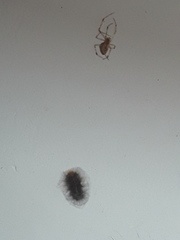
Species: Parasteatoda_tepidariorum